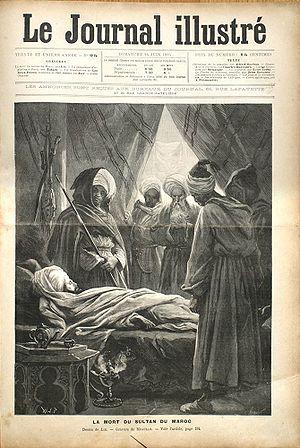
Habité dès la préhistoire par des populations berbères, le Maroc et son territoire ont connu des peuplements phéniciens, carthaginois, romains, vandales, byzantins et arabes. C'est en 788, lors de son exil qu'Idris Iᵉʳ, fuyant les persécutions du califat des Abbassides, a donné naissance à un État dans le Maghreb al-Aqsa. Depuis, le Maroc a toujours gardé, si ce n'est une indépendance absolue, du moins une très forte autonomie.
Mouha Ou Hammou Zayani est une figure historique légendaire, un amghar zayane ayant marqué l'histoire de la ville de Khénifra et du Maroc.
Moulay Hassan, dit ultérieurement Hassan Iᵉʳ, né en 1836 à Fès et mort le 7 juin 1894 à Tadla, est un sultan alaouite du Maroc, qui a régné du 16 septembre 1873 à sa mort le 7 juin 1894.